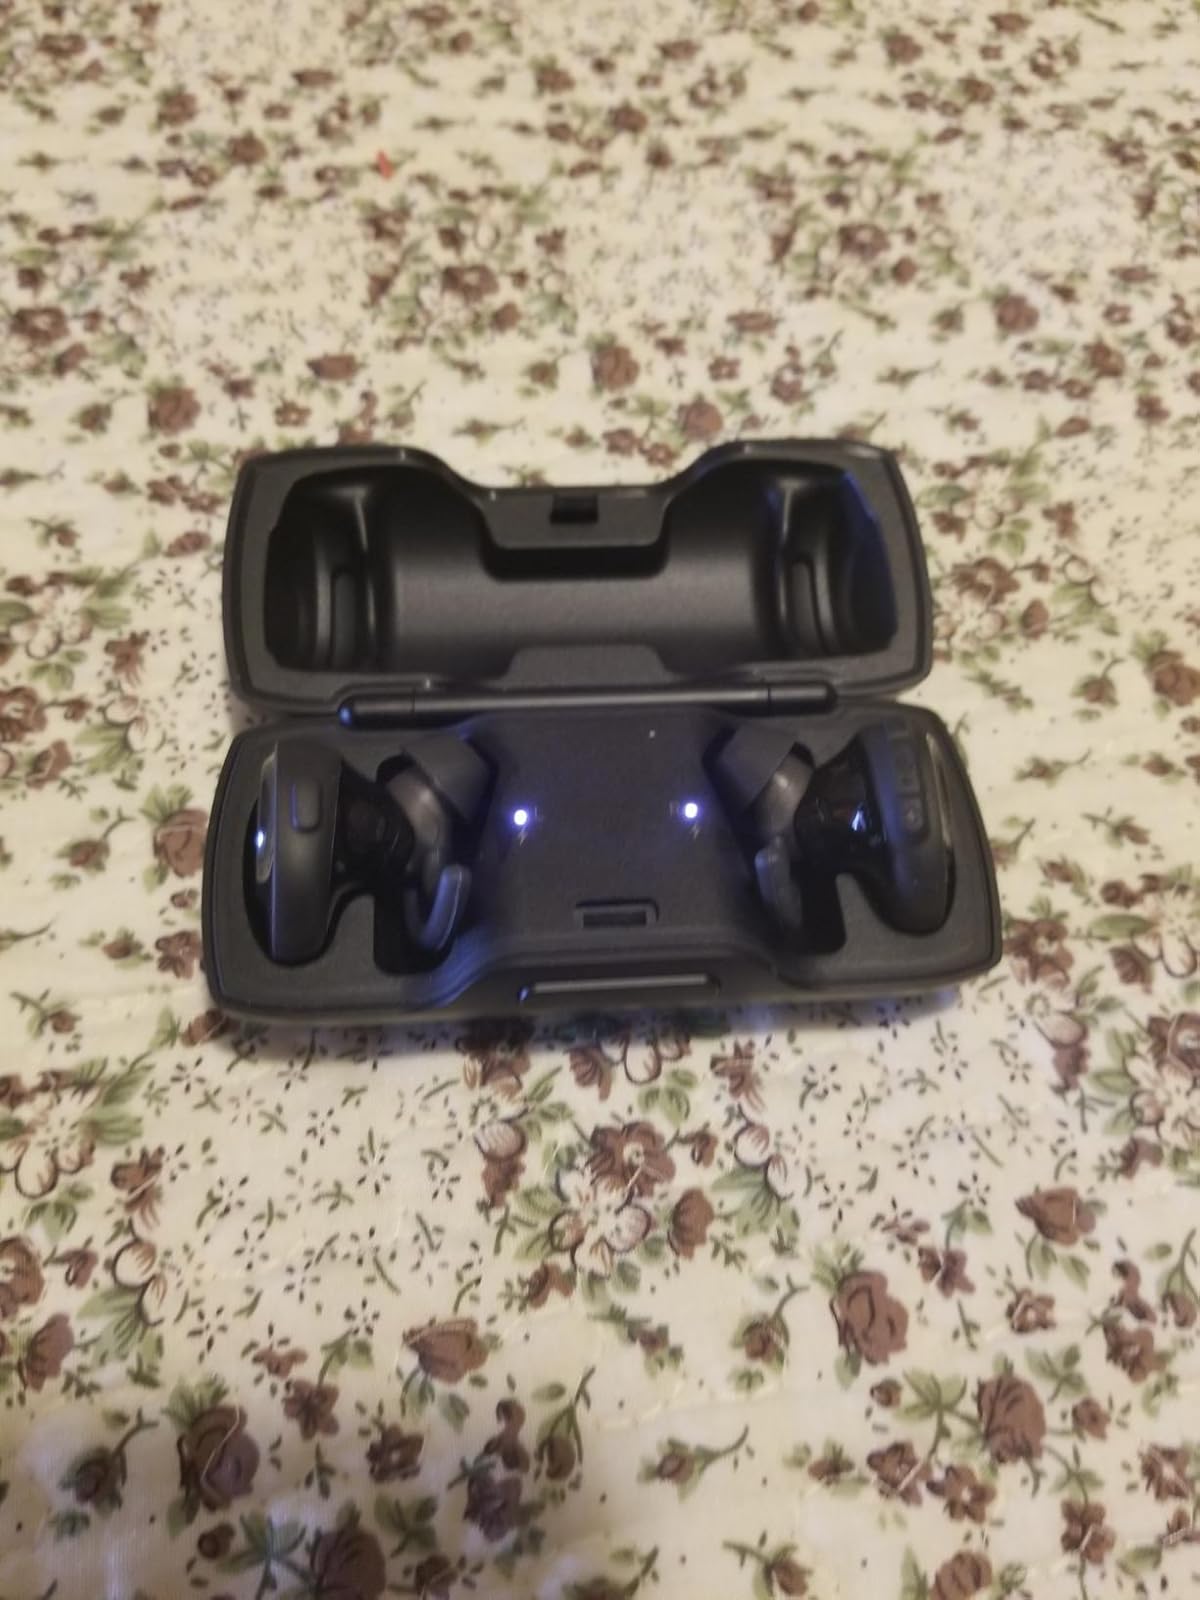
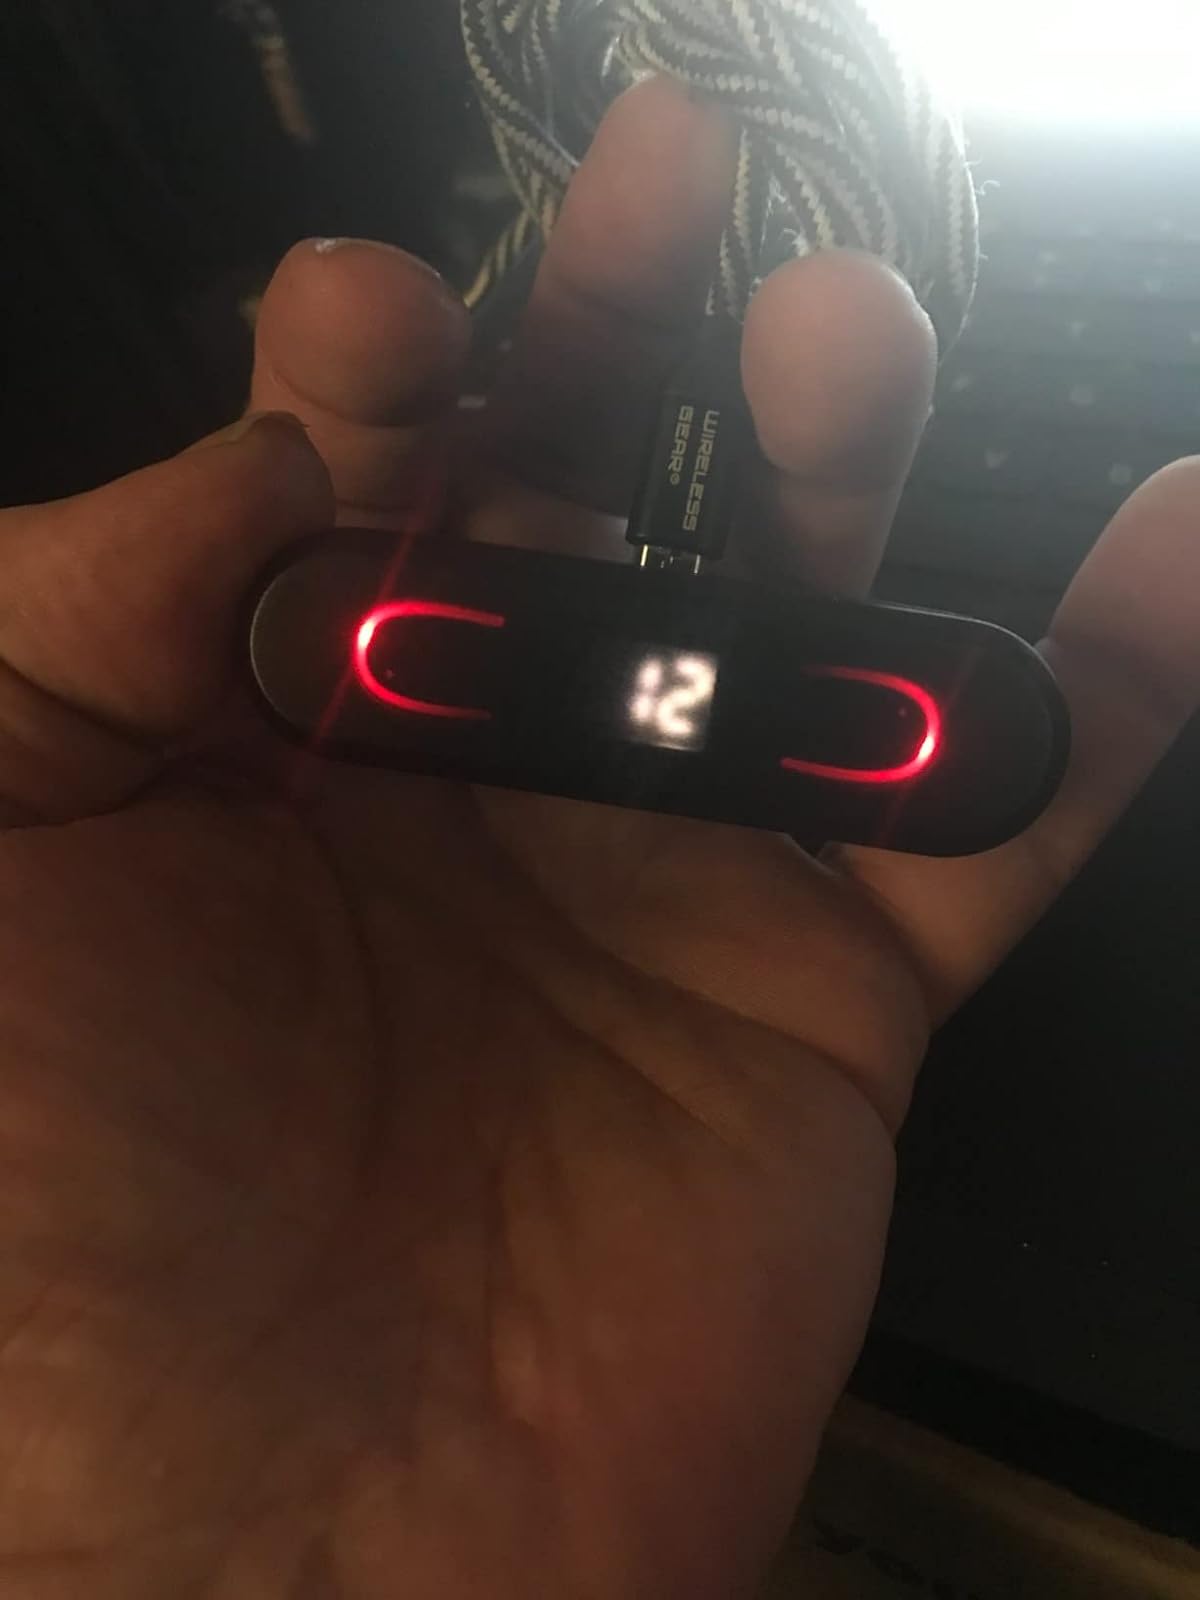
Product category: earbuds
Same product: no